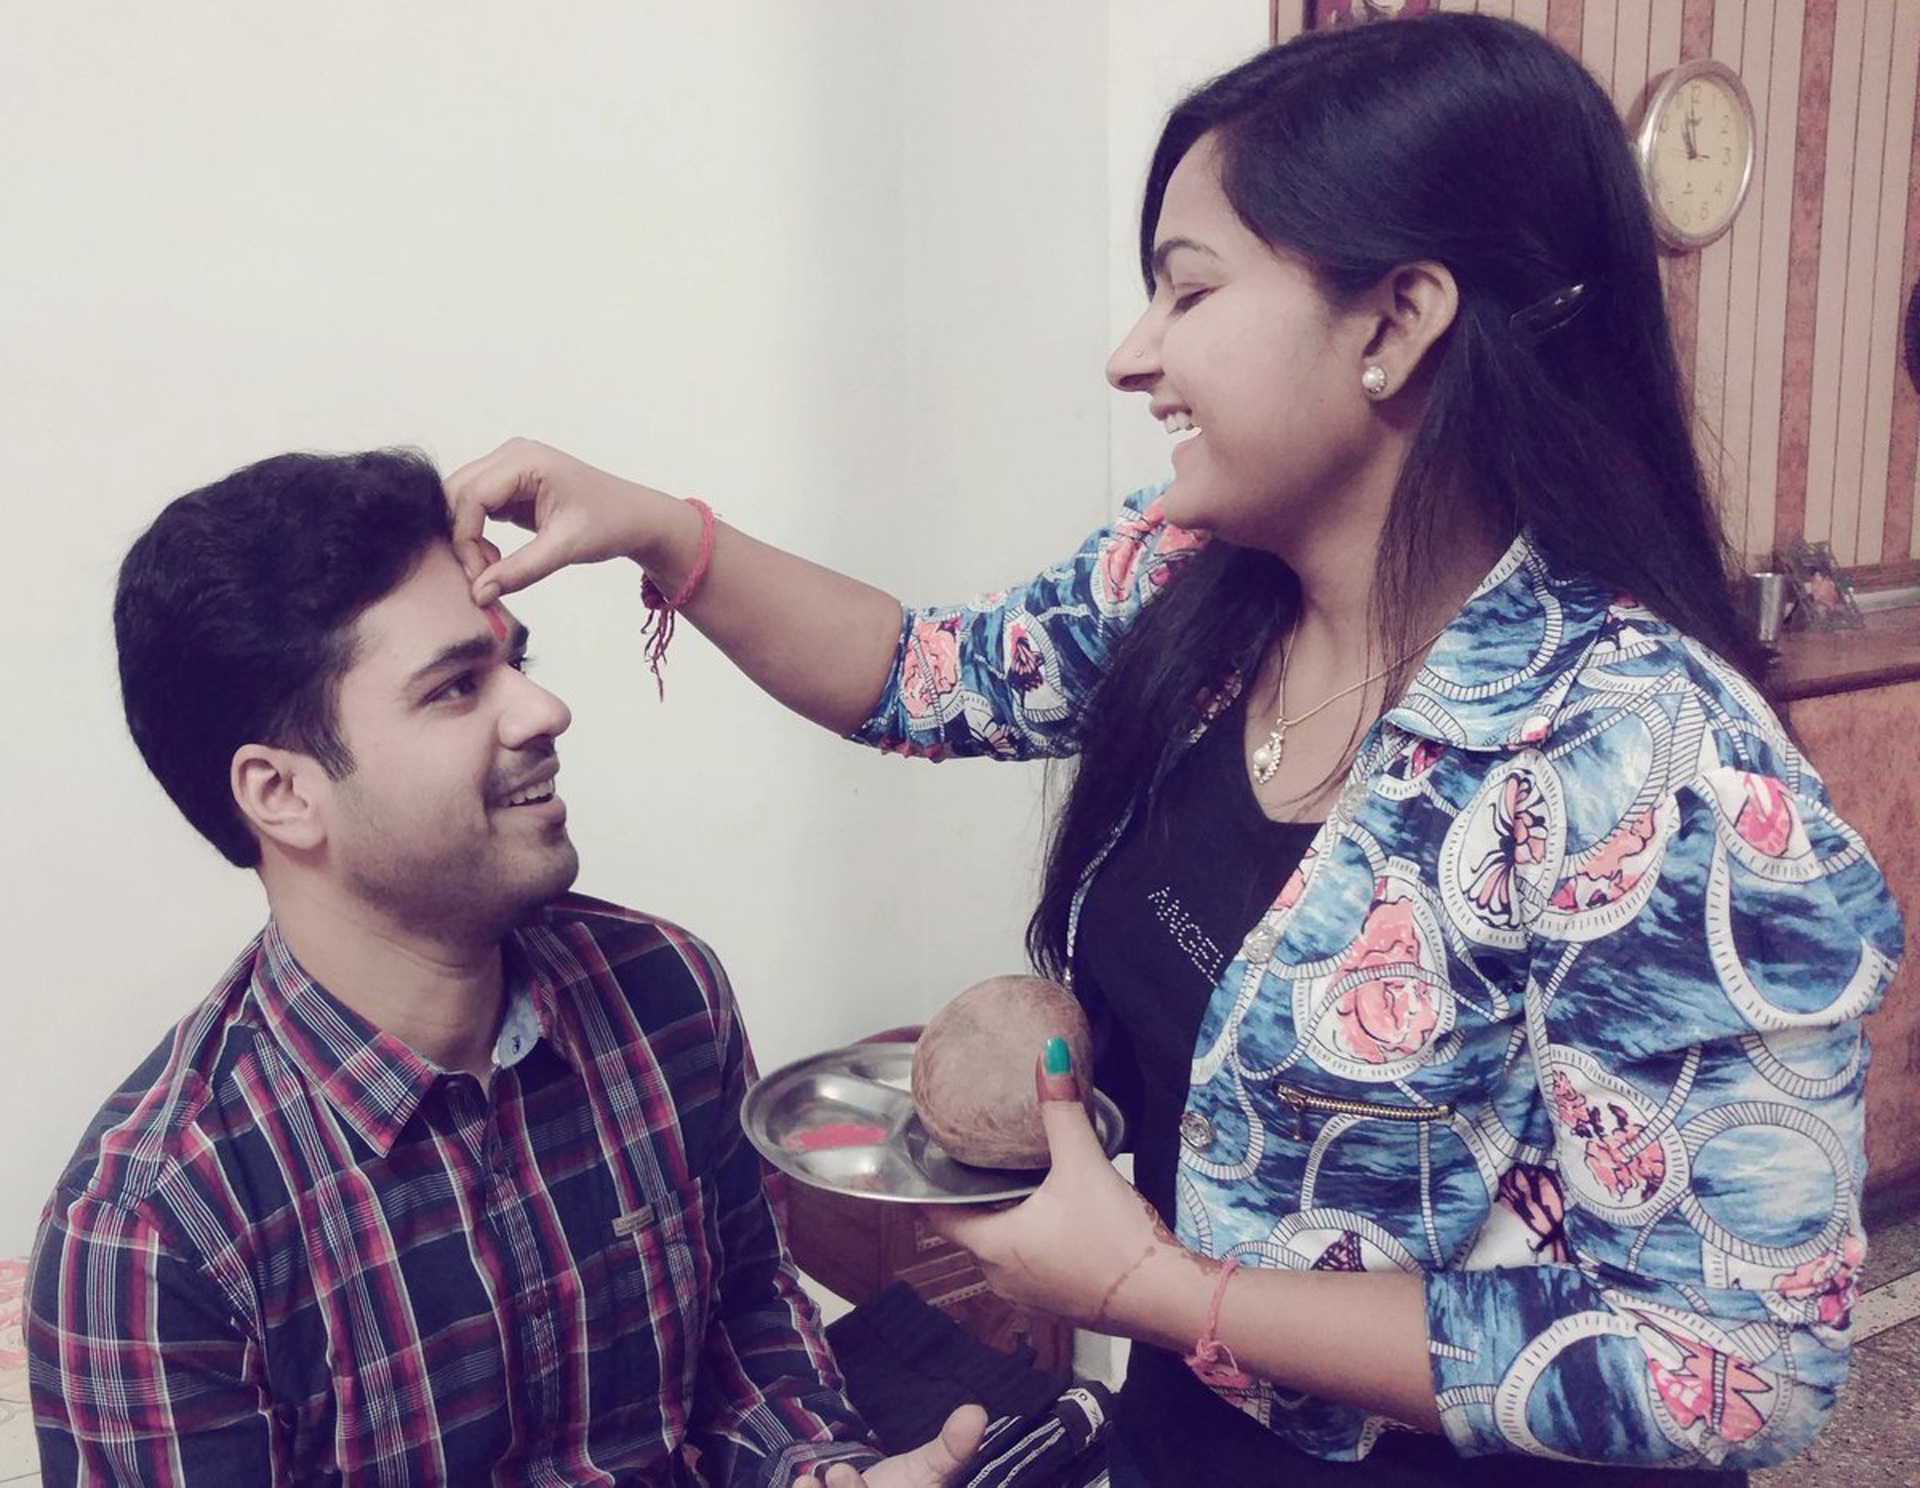
person, people, woman, photography, home, cute, celebration, portrait, romance, blue, together, smile, laugh, fun, dress, happiness, photograph, beauty, joy, indian, siblings, sister, brother, brothers and sisters, interaction, photo shoot